William B. Jordan

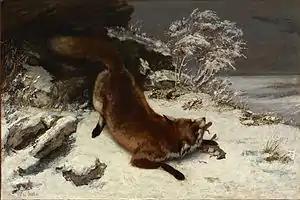
upright 1.05

William Bryan Jordan Jr. was born on May 8, 1940, in Nashville, Tennessee, to Dixie Owen Jordan and William Bryan Jordan. He had three sisters: Ettie Lu Jordan Soard, Frances Jordan Hearn-Rigney, and Sue Jordan Rodarte. They relocated to San Antonio, Texas in 1945, where he attended Alamo Heights High School. Over the summers, he worked at the McNay Art Museum and was mentored by its first director John Palmer Leeper.